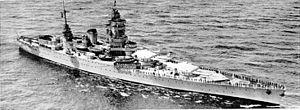
La Force de Raid était une unité navale française créée le 3 septembre 1939, basée à Brest jusque 1940. Elle regroupait certains des plus modernes « capital ship » de son époque, et était, depuis le début de la Seconde Guerre mondiale, sous le commandement du vice-amiral d'escadre Marcel Gensoul. La Force de Raid a été dissoute, comme les deux Divisions de Ligne qui en faisaient partie, après la bataille de Mers el-Kébir.